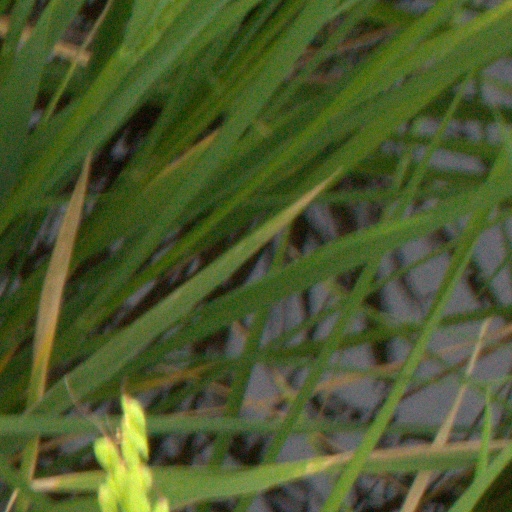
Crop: rice